Capital Airlines (United States)

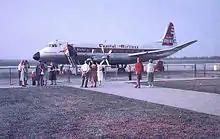
A Capital Airlines Vickers Viscount at Allentown, Pennsylvania, discharging passengers in 1960.

In 1950 Capital Airlines received its first Lockheed Constellations. In 1955 Capital became the first U.S. operator of the British manufactured, four engine Vickers Viscount, the first passenger turboprop airliner. The Viscount propjets were deployed on the flagship Washington-Chicago route and the airline had planned to fly them on expanded service; however, Capital was mostly stymied by the federal Civil Aeronautics Board (CAB). The CAB also refused Capital a requested subsidy. Still, Capital's passenger-miles in 1957 were 88% more than 1955.